Alabama Shakespeare Festival

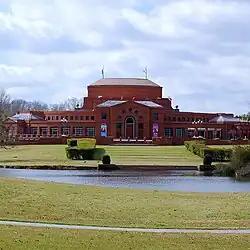
The Carolyn Blount Theatre has been home to the Alabama Shakespeare Festival since 1985.

The Alabama Shakespeare Festival (ASF) is among the ten largest Shakespeare festivals in the world. The festival is permanently housed in the Carolyn Blount Theatre in Montgomery, Alabama.